Time Trumpet

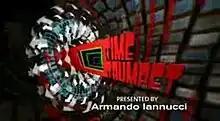
"Time Trumpet" (opening title screen)

Time Trumpet is a six-episode satirical television comedy series which aired on BBC Two in August 2006. The series was written by Armando Iannucci, Roger Drew and Will Smith in a similar manner to Iannucci's earlier one-off programmes, "" and "". One sketch was later spun off by network in Ireland, RTÉ, into the cult television series "Soupy Norman", in May 2007.